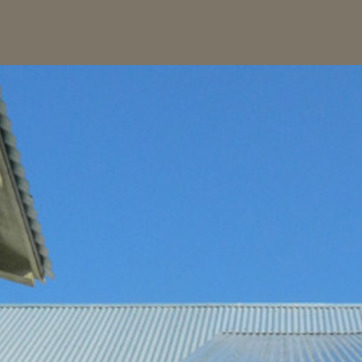
Material: sky